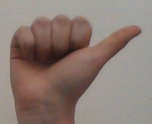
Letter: dhad